Boston Green New Deal

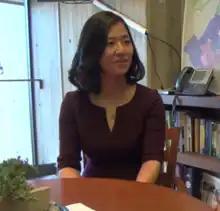
Michelle Wu in 2019

In August 2020, Wu released a document outlining plans for a "Boston Green New Deal & Just Recovery". The proposal aimed to achieve carbon neutrality (net-zero carbon footprint) for the municipal government buildings by 2024, running the city on 100% renewable energy by 2030, and achieving citywide carbon neutrality by 2040.